Stephen Friel Nuckolls

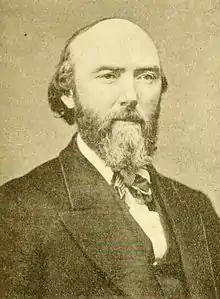
From 1914's "Pioneer Settlers of Grayson County, Virginia" by Benjamin Floyd Nuckolls.

Stephen Friel Nuckolls (August 16, 1825 – February 14, 1879) was a Delegate from the Territory of Wyoming and co-founder of Nebraska City, Nebraska. Nuckolls County, Nebraska is named after him.